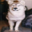
Label: dog